History of West Palm Beach, Florida

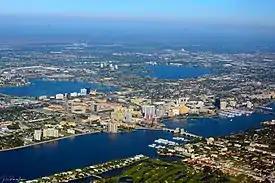
Aerial photo looking northwestward across West Palm Beach (November 2014)

In 2004 and 2005, several tropical cyclones impacted Palm Beach County, including hurricanes Frances, Jeanne, and Wilma. West Palm Beach was affected most by Hurricane Wilma in October 2005, with the eye passing directly over the city at Category 2 intensity. Wilma produced hurricane-force winds and gusts up to at the Palm Beach International Airport. Throughout the city, 1,194 businesses suffered minor damage and 105 others experienced severe impact, while one was destroyed. A total of 6,036 homes received some degree of damage from the storm, while 16 were completely demolished. Additionally, 20 city government buildings were damaged. Overall, damage in West Palm Beach totaled approximately $425.8 million, with $267.4 million in damage to businesses, $153.1 million to residences, and $5.3 million to public property.